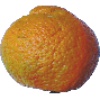
Label: mandarine